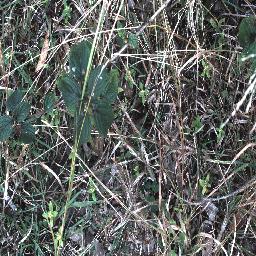
Label: lantana